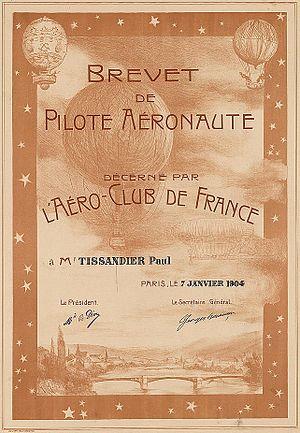
Brevet de pilote aéronaute décerné par l'Aéro-Club de France à Mr. TISSANDIER Paul. Paris, le 7 janvier 1904. [De Dion président, Georges Besançon, secrétaire général]
L’Aéro-Club de France est une des plus anciennes associations d'aviateurs au monde. La Royal Aeronautical Society en Angleterre étant la plus ancienne
Paul Tissandier, né le 21 février 1881 à Paris, et mort le 10 mars 1945 à Croissy-sur-Seine, est un pionnier de l'aviation française.